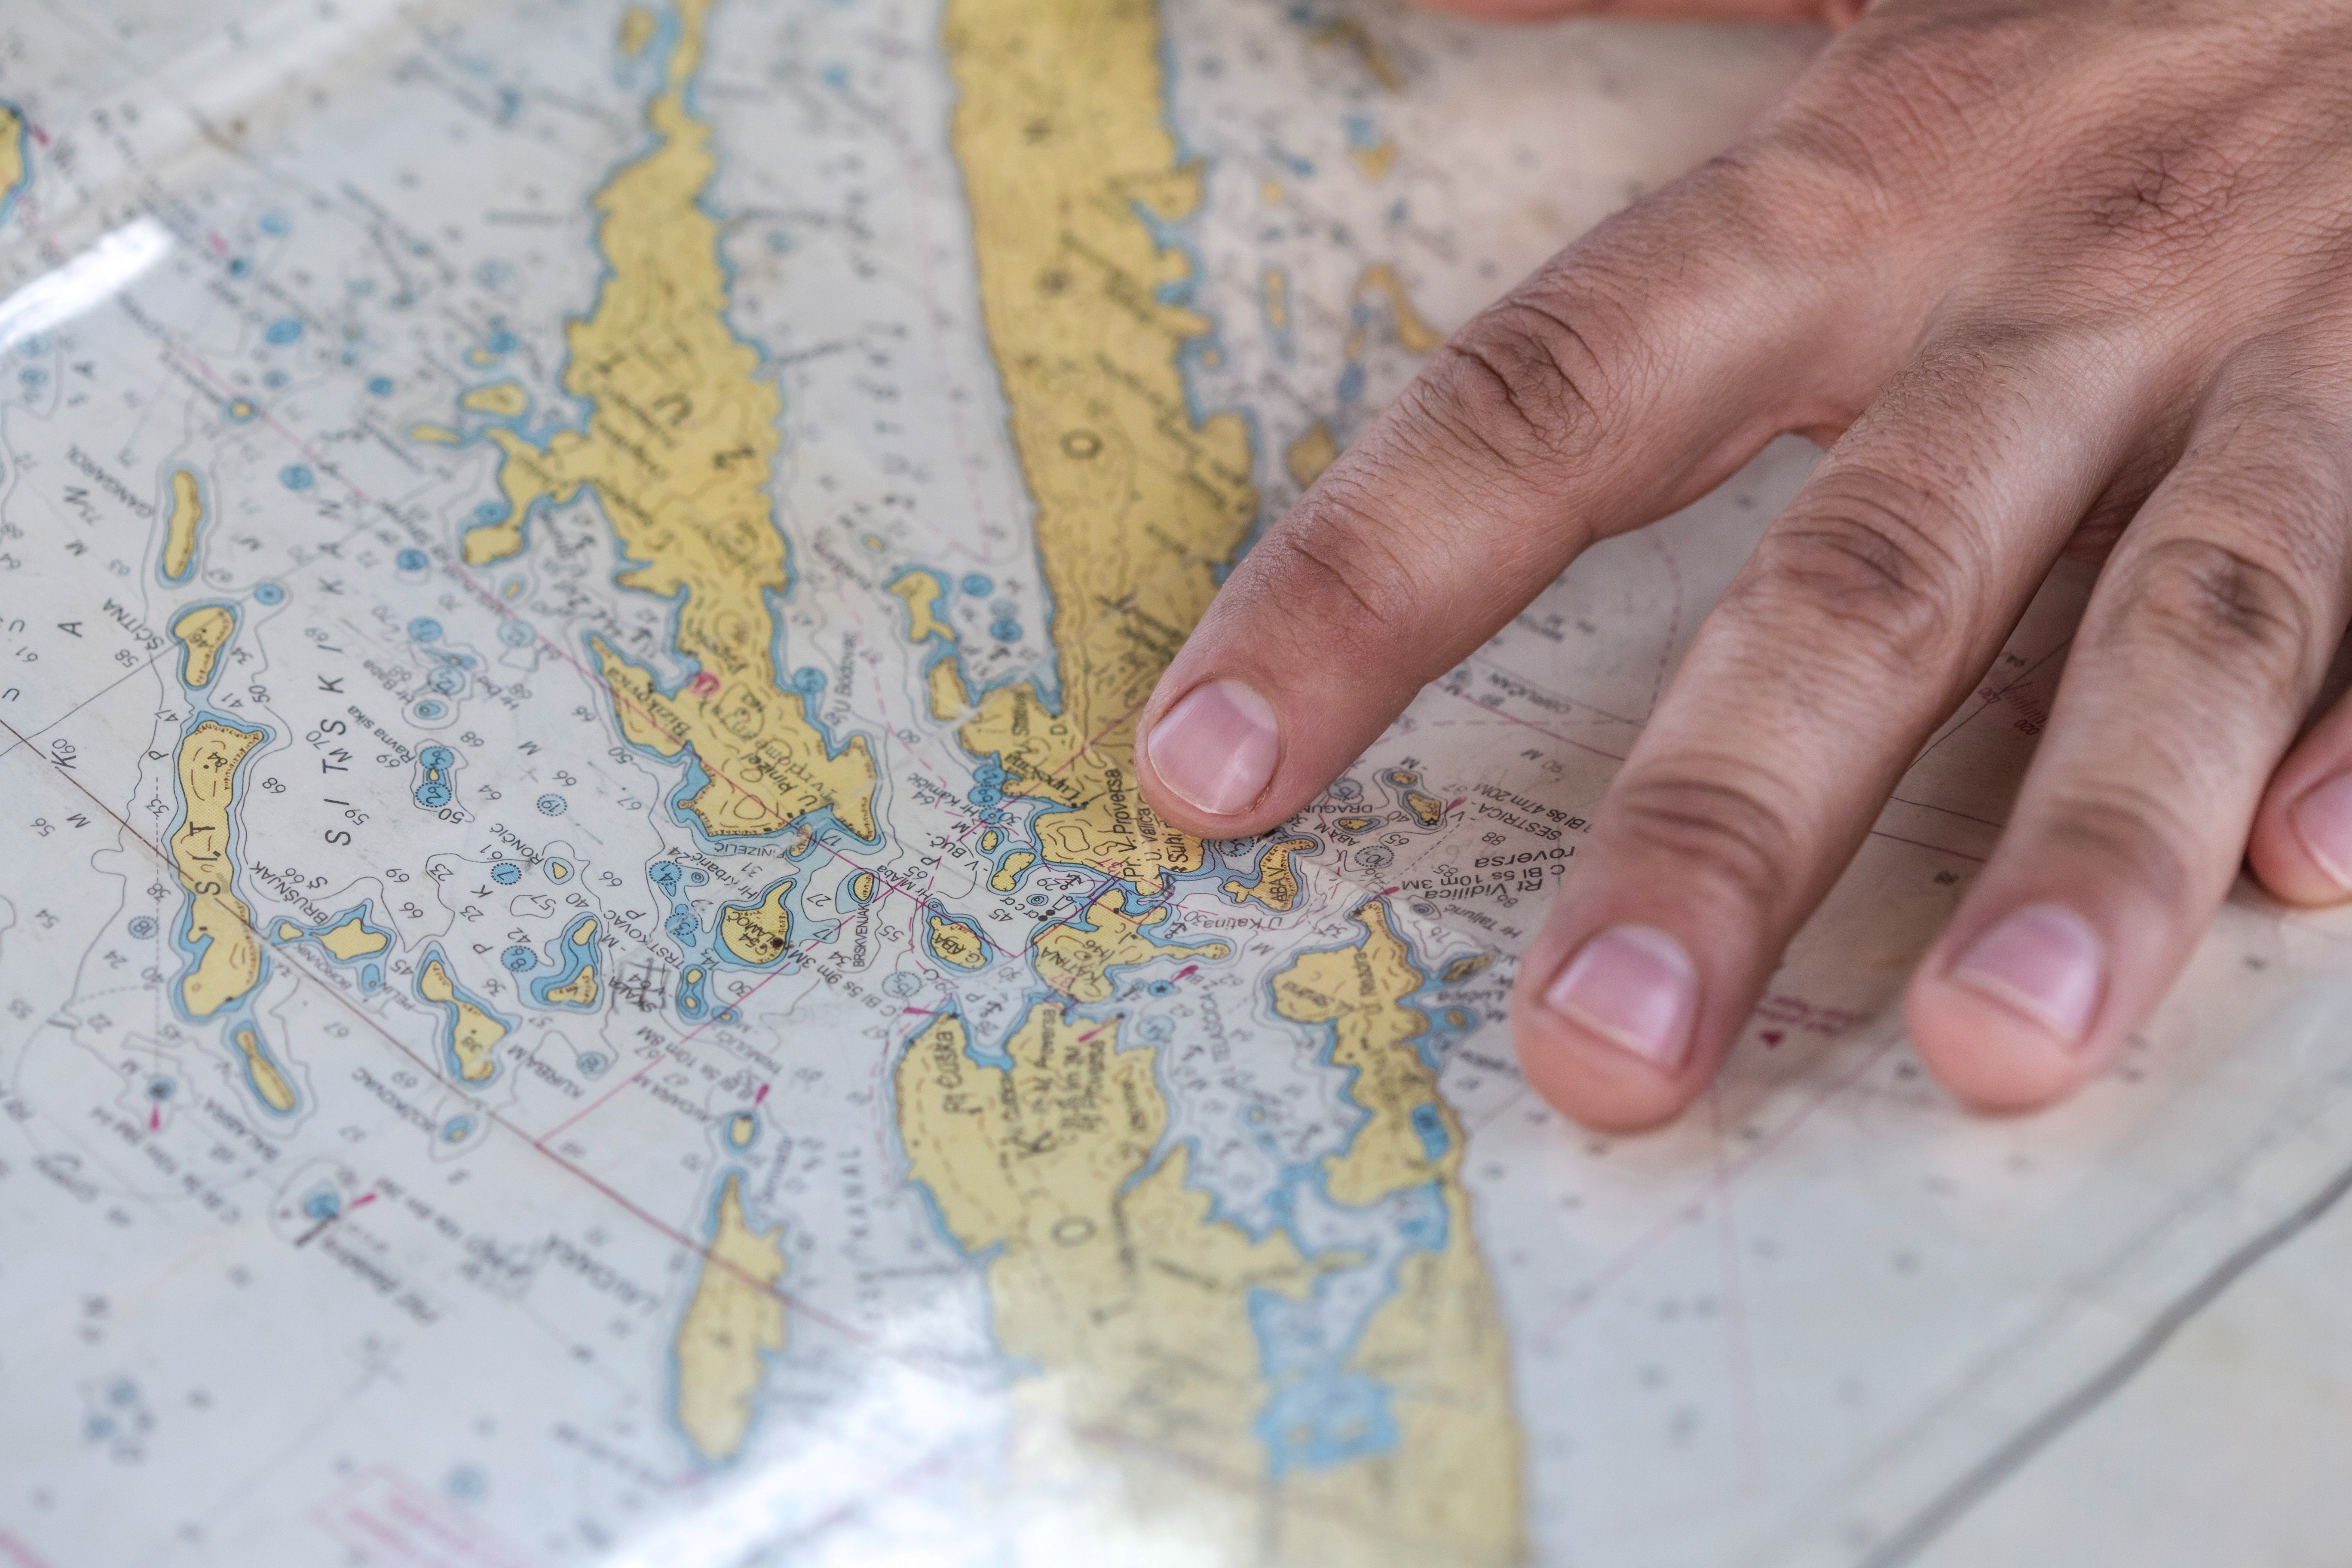
writing, hand, retro, travel, pattern, finger, sailing, compass, nail, map, geography, art, nautical, drawing, design, sail, navigation, sailor, old map